Hanaya Yohei

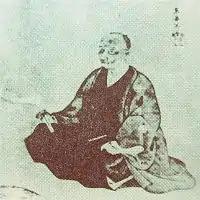
Portrait of Hanaya Yohei

Hanaya Yohei (華屋 与兵衛 or 花屋 與兵衛; 1799–1858) was a Japanese restaurateur and chef who is generally credited as the inventor of Tokyo-style ("Edomaezushi"; 江戸前寿司) "nigiri" sushi at the end of the Edo period. He is also regarded as the inventor of modern sushi that is widely recognized around the world.